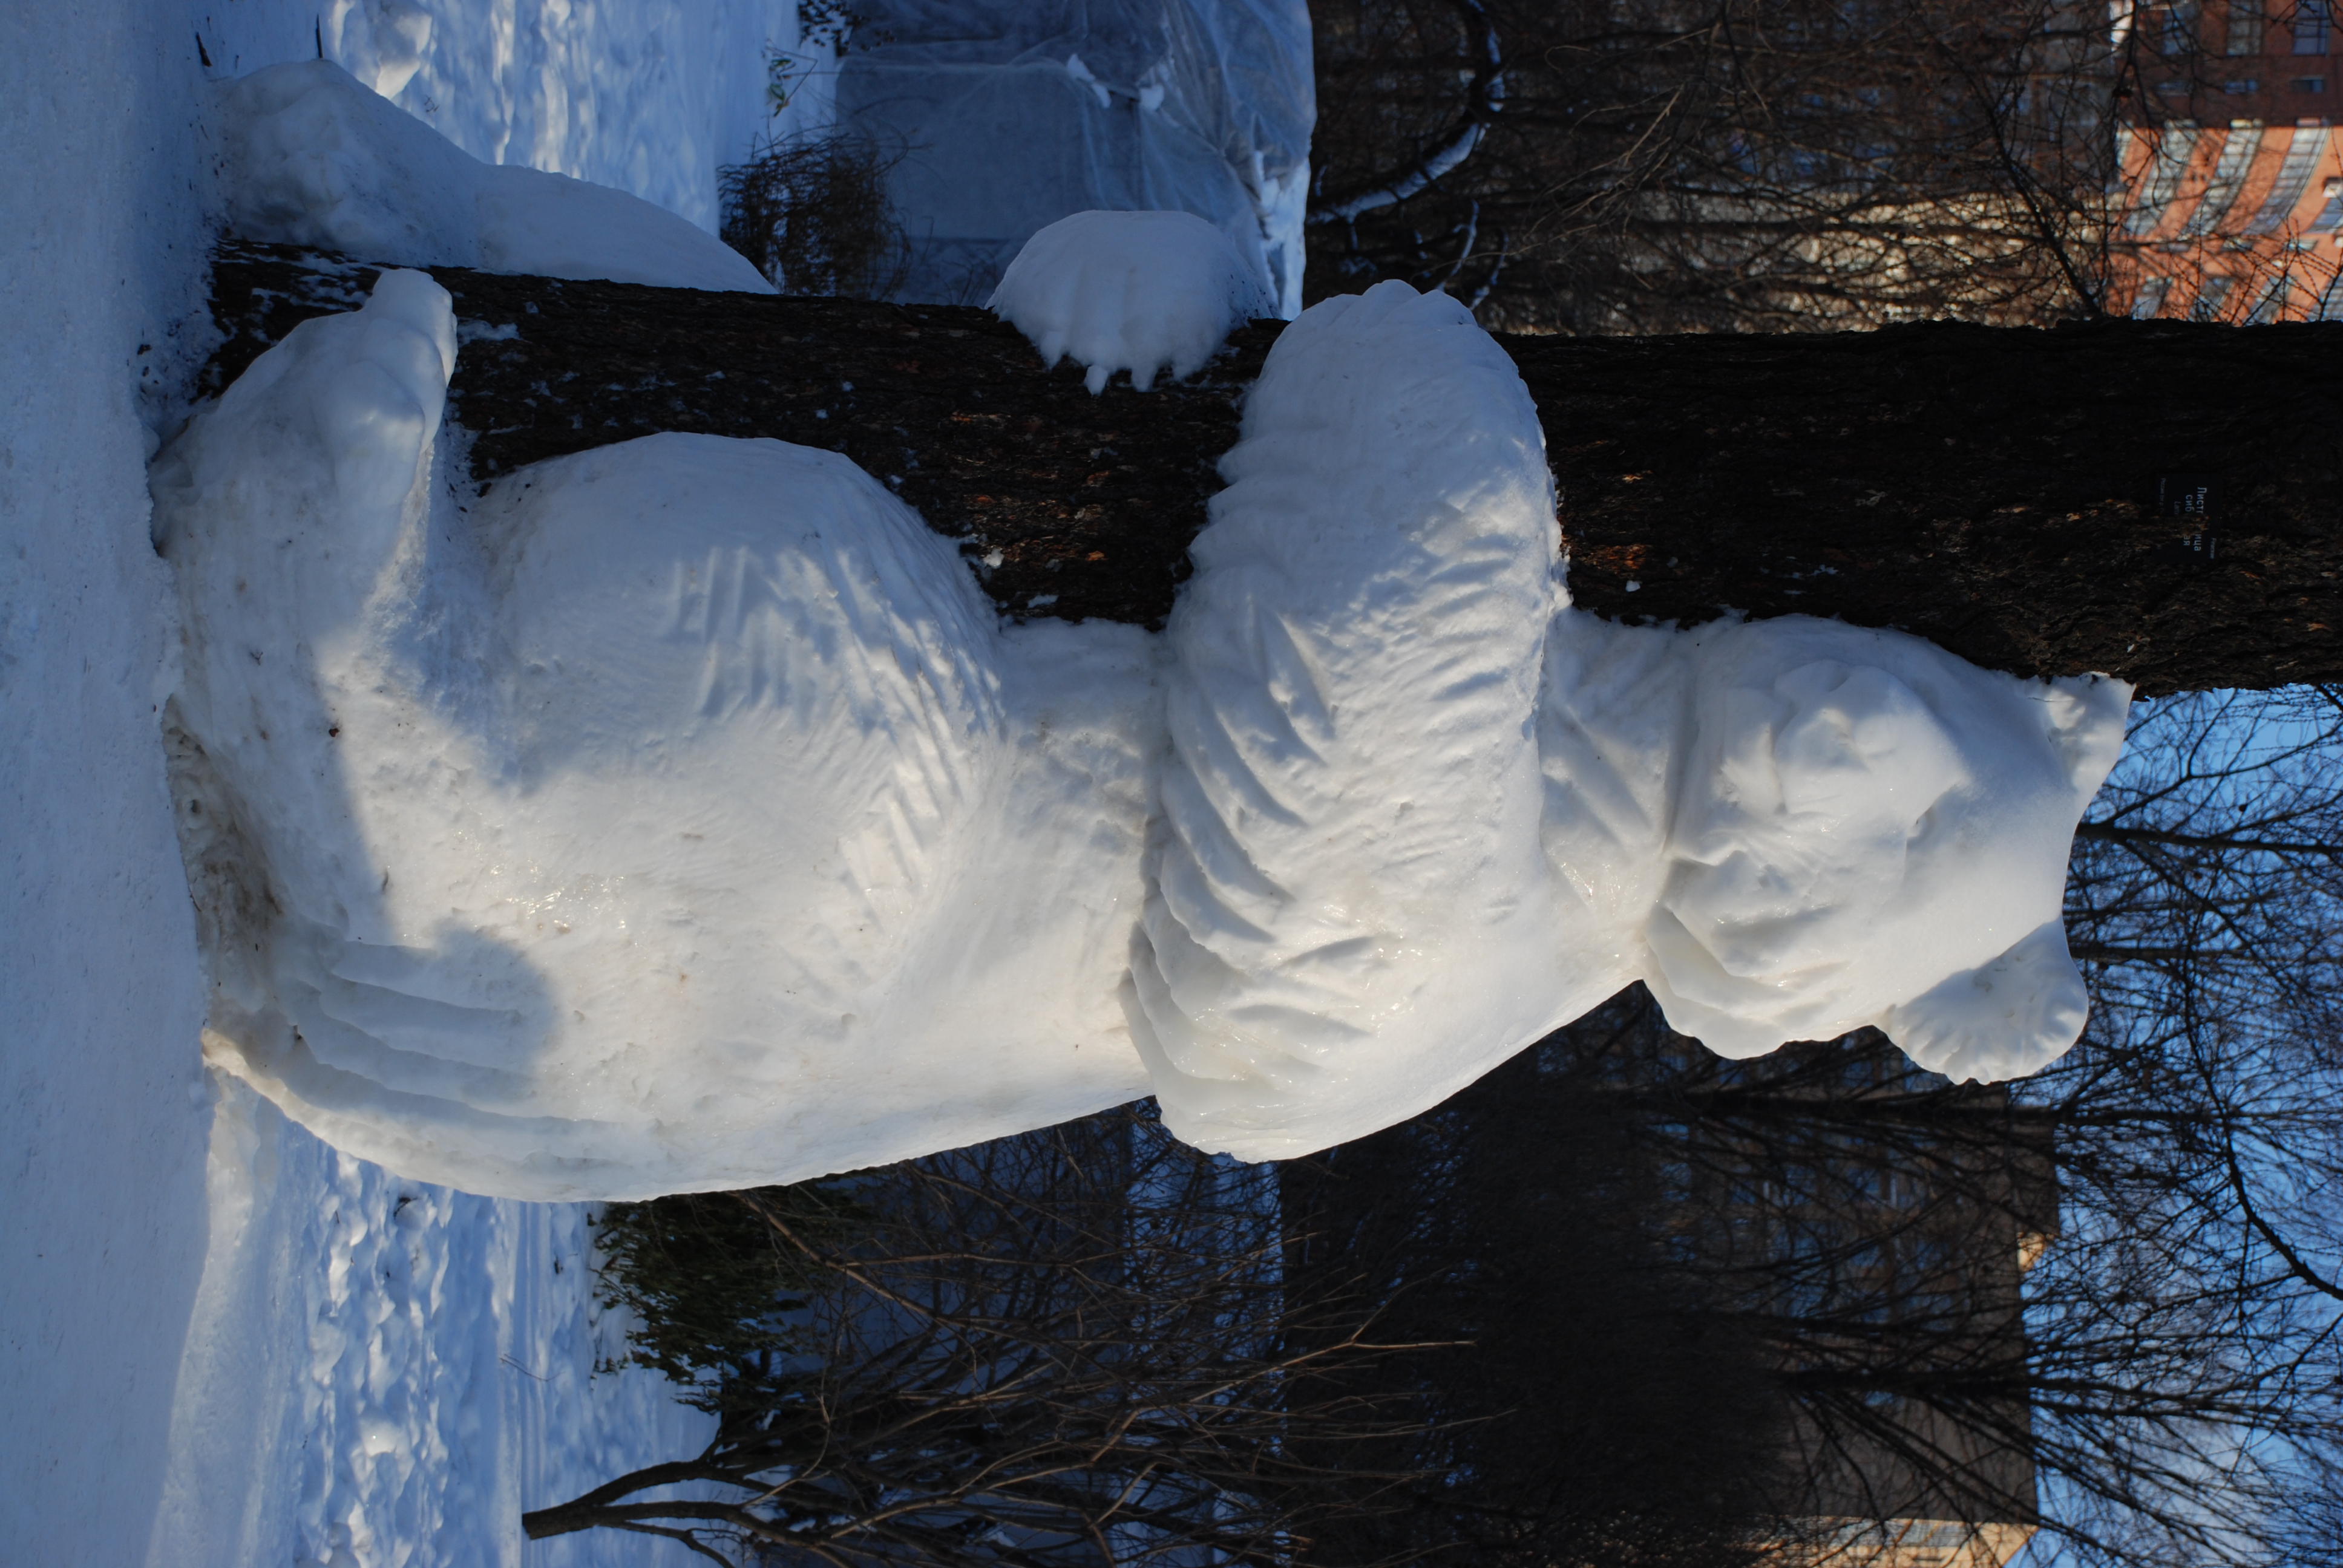
snow, winter, bear, ice, weather, nikon, season, art, snowman, blizzard, d80, flickrdiamond, nikond80, freezing